Katsukawa Shunchō

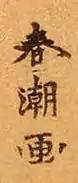
Typical signature of Katsukawa Shunchō reading “Shunchō "ga"” (春潮 画)

Although a student of Katsukawa Shunshō, Shunchō's output, which consists mostly of prints of beautiful women, more closely resembles the work of Torii Kiyonaga.